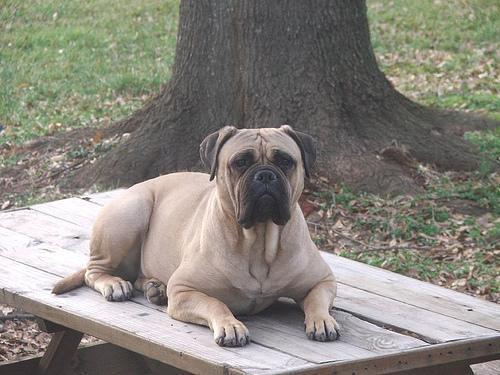
bull_mastiff